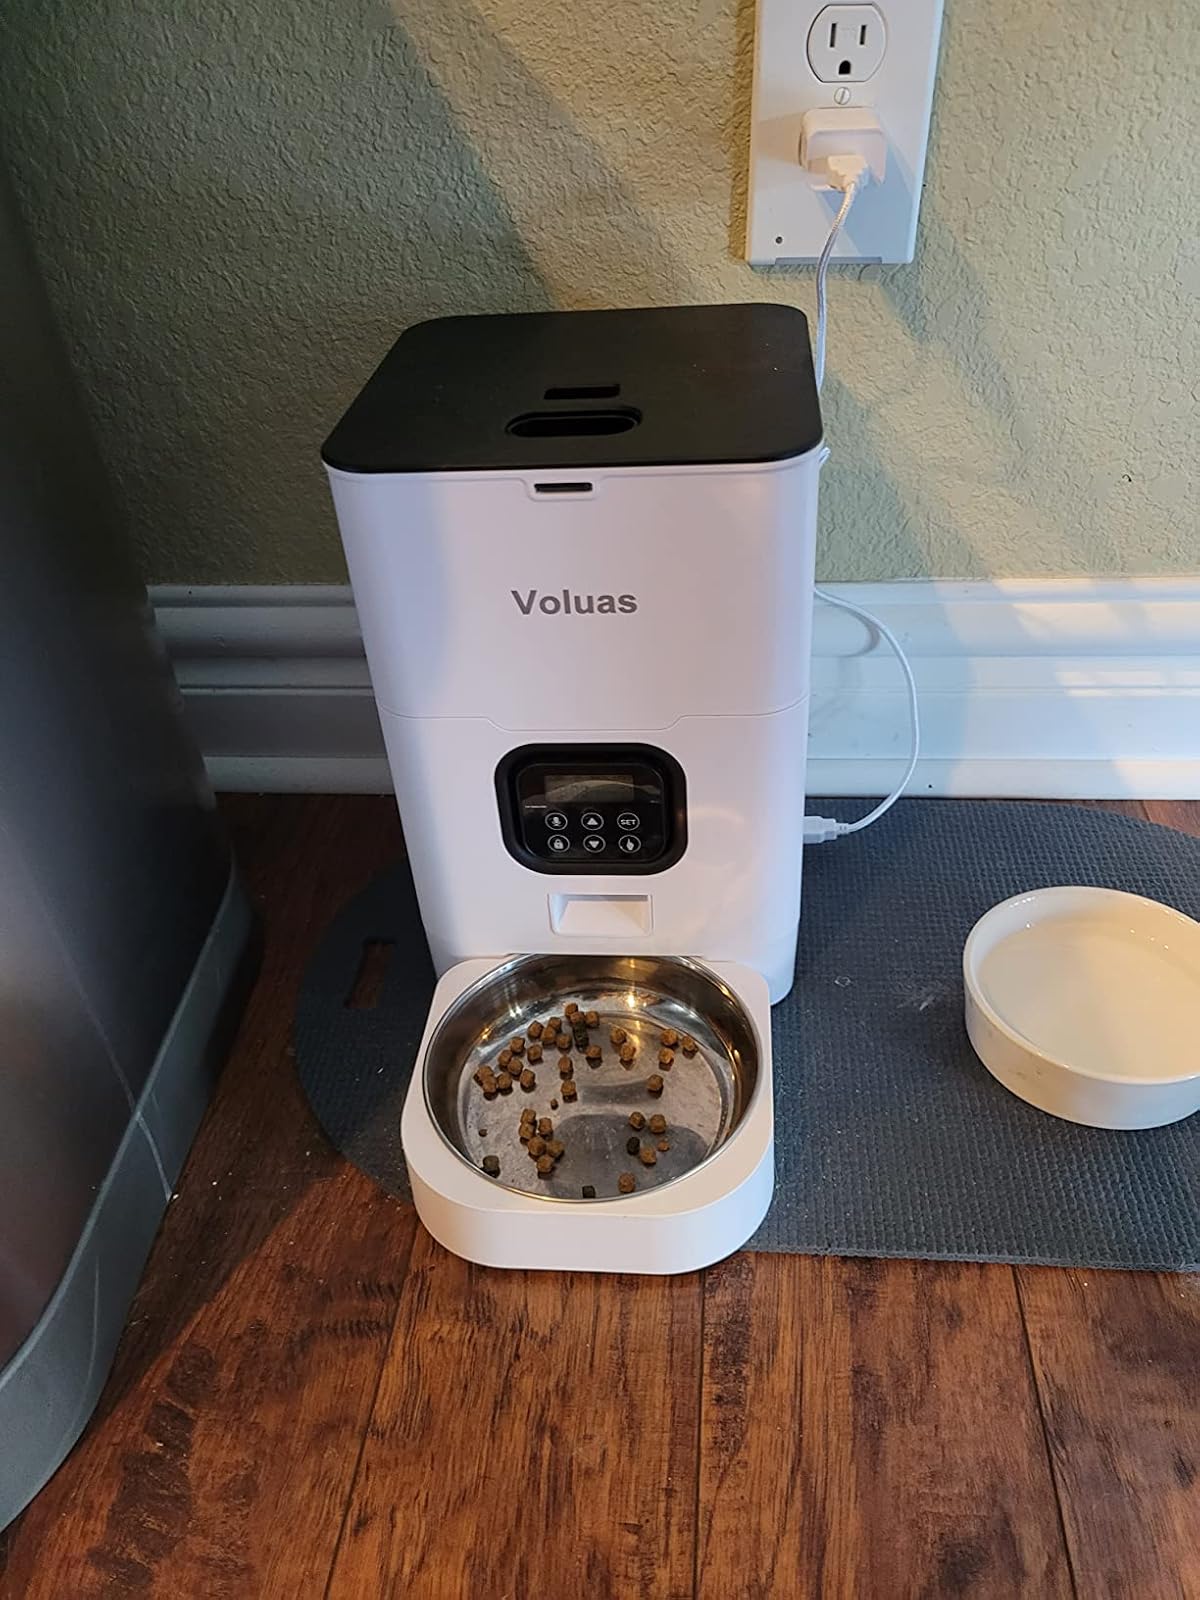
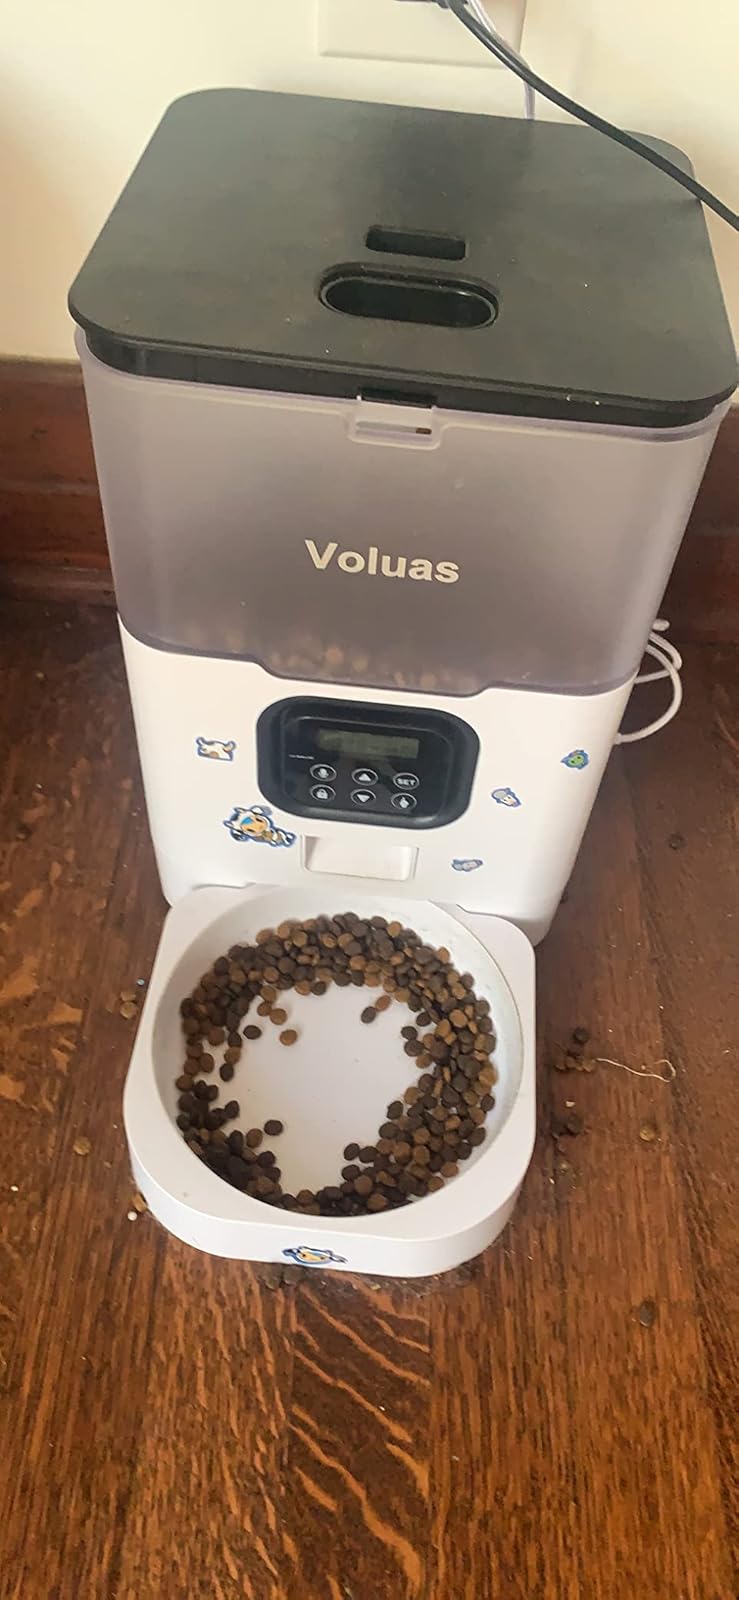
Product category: items_feeder
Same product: no